Ingrow

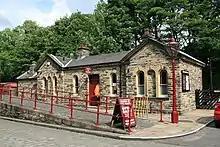
Ingrow Station

Ingrow is a suburb of Keighley, West Yorkshire, England that lies on the River Worth. The name Ingrow comes from Old Scandinavian which means 'corner of land in the meadow.' The suburb is located on the A629 road and is south west of Keighley town centre.